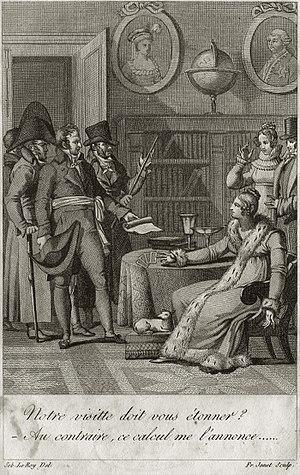
Marie-Anne-Adélaïde Lenormand, née le 27 mai 1772 à Alençon et morte le 23 juin 1843 à Paris, est une libraire française passée à la postérité pour ses activités de nécromancienne et de cartomancienne.